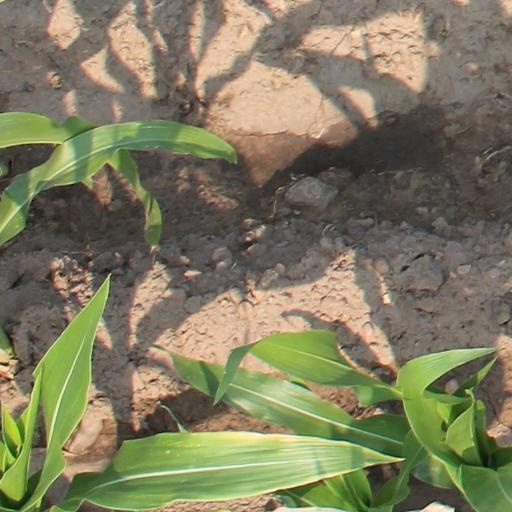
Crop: maize; corn